Queen Sheba's Ring

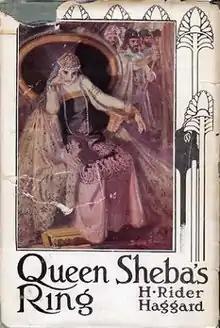
First edition (US)

Queen Sheba's Ring is a 1910 adventure novel by H. Rider Haggard set in central Africa. It resembles the author's earlier works "King Solomon's Mines" and "She", featuring plotting priests, beautiful women, and daring British adventurers.